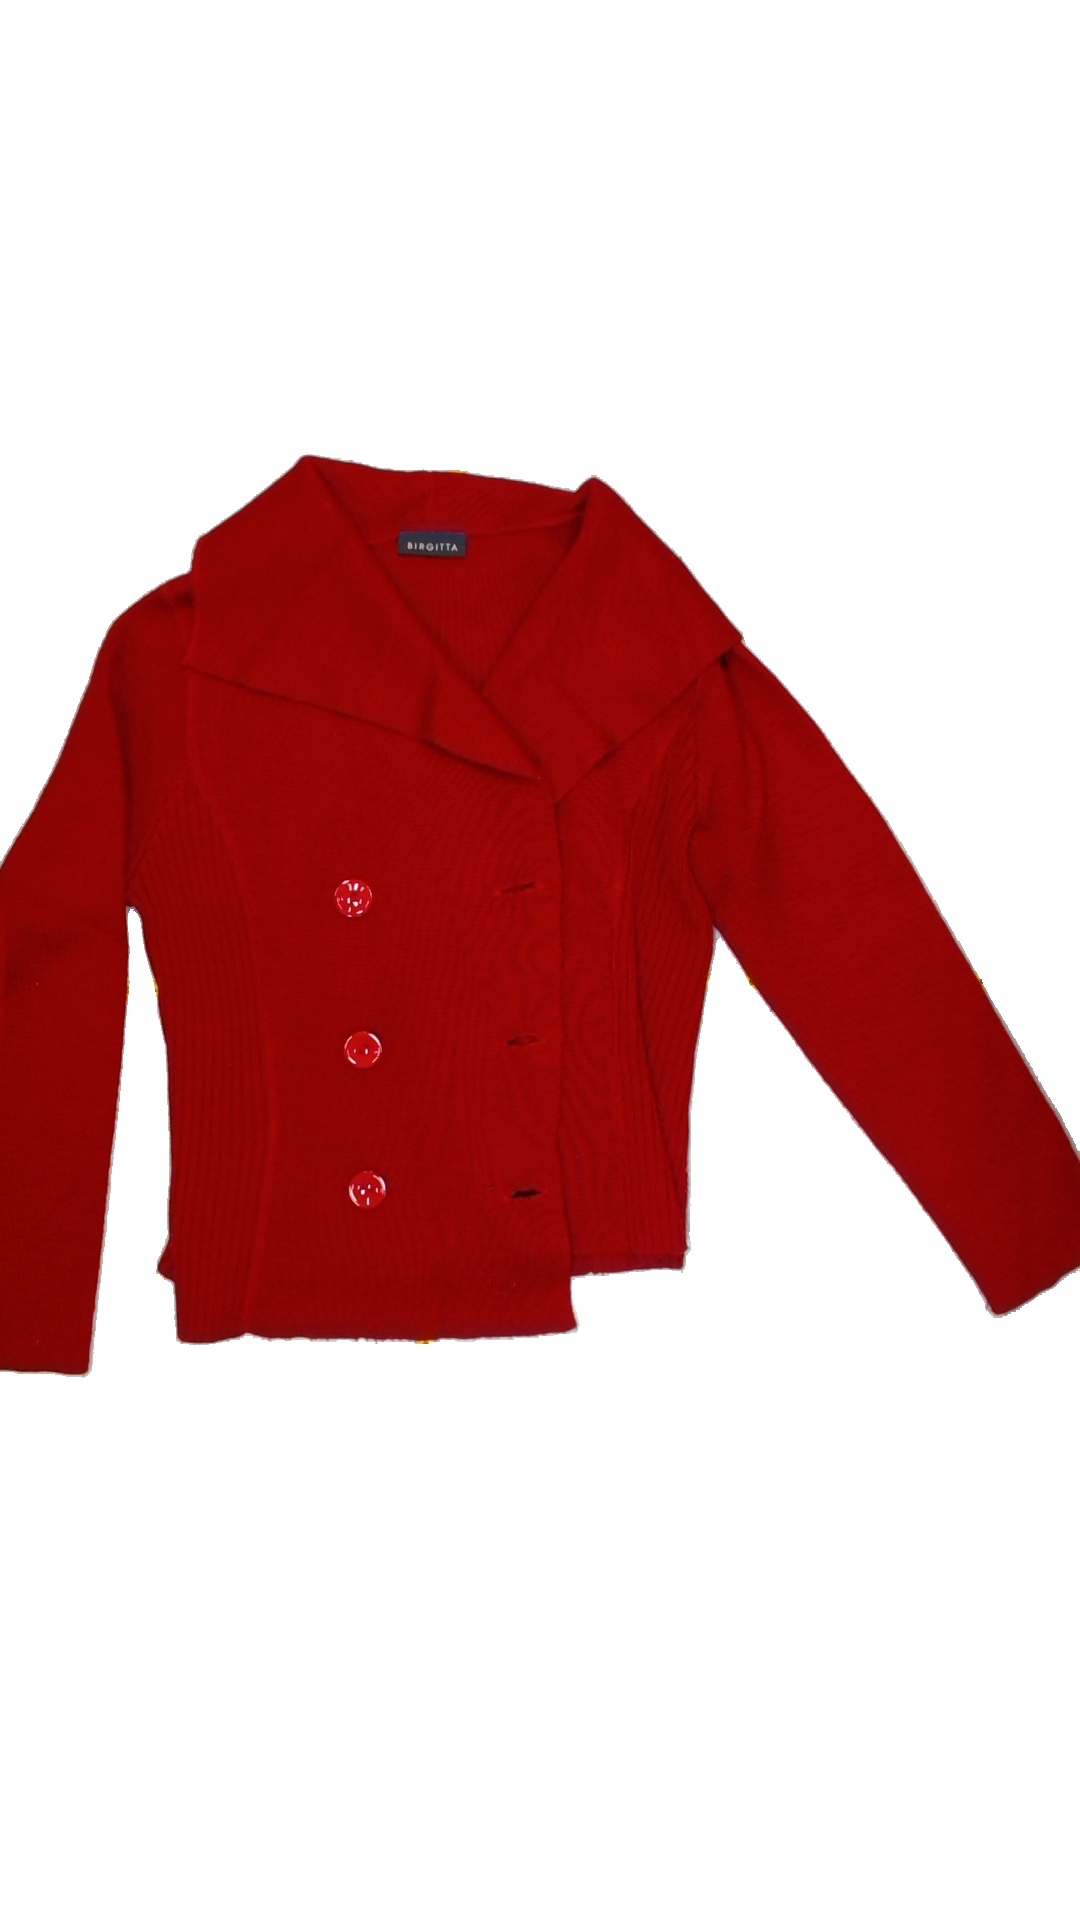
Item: Cardigan (Ladies)
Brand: Not Applicable
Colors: Red
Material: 70%acrylic 30%wool
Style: No trend
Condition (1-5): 2
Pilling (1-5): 2
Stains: No
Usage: Export
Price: <50